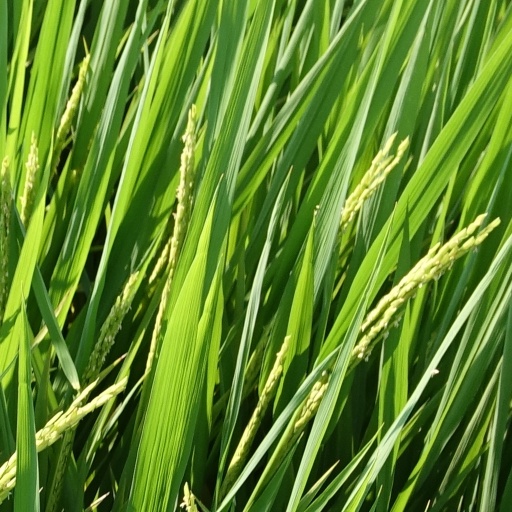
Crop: rice